Turner County Fair

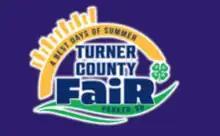
Turner County Fair Logo

The Turner County Fair is a fair held every August in Parker, South Dakota. It is South Dakota's oldest fair, started in 1880. The Fair is free gate admission, making attendance hard to count, but 60–100,000 people have been estimated to attend each year.